Tropomyosin

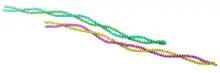

Tropomyosin is a two-stranded alpha-helical, coiled coil protein found in many animal and fungal cells. In animals, it is an important component of the muscular system which works in conjunction with troponin to regulate muscle contraction. It is present in smooth and striated muscle tissues, which can be found in various organs and body systems, including the heart, blood vessels, respiratory system, and digestive system. In fungi, tropomyosin is found in cell walls and helps maintain the structural integrity of cells.